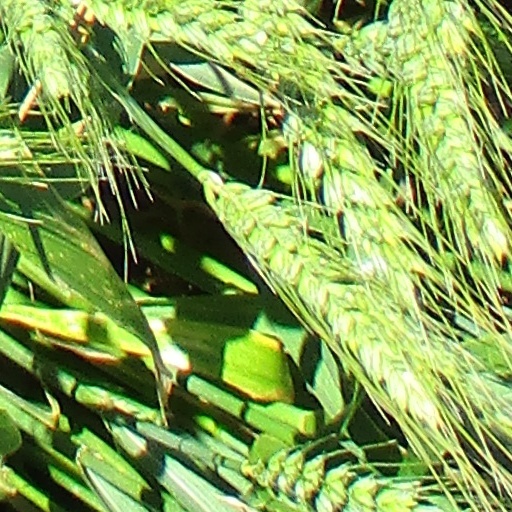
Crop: wheat